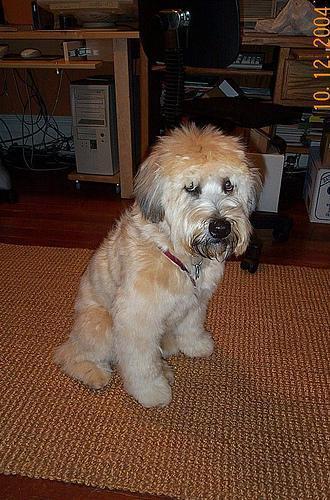
soft-coated_wheaten_terrier